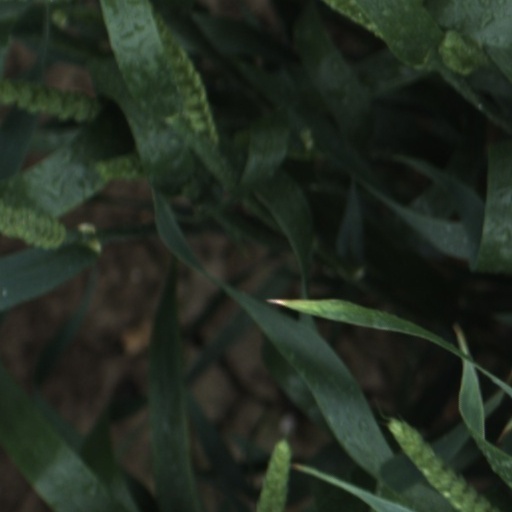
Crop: wheat